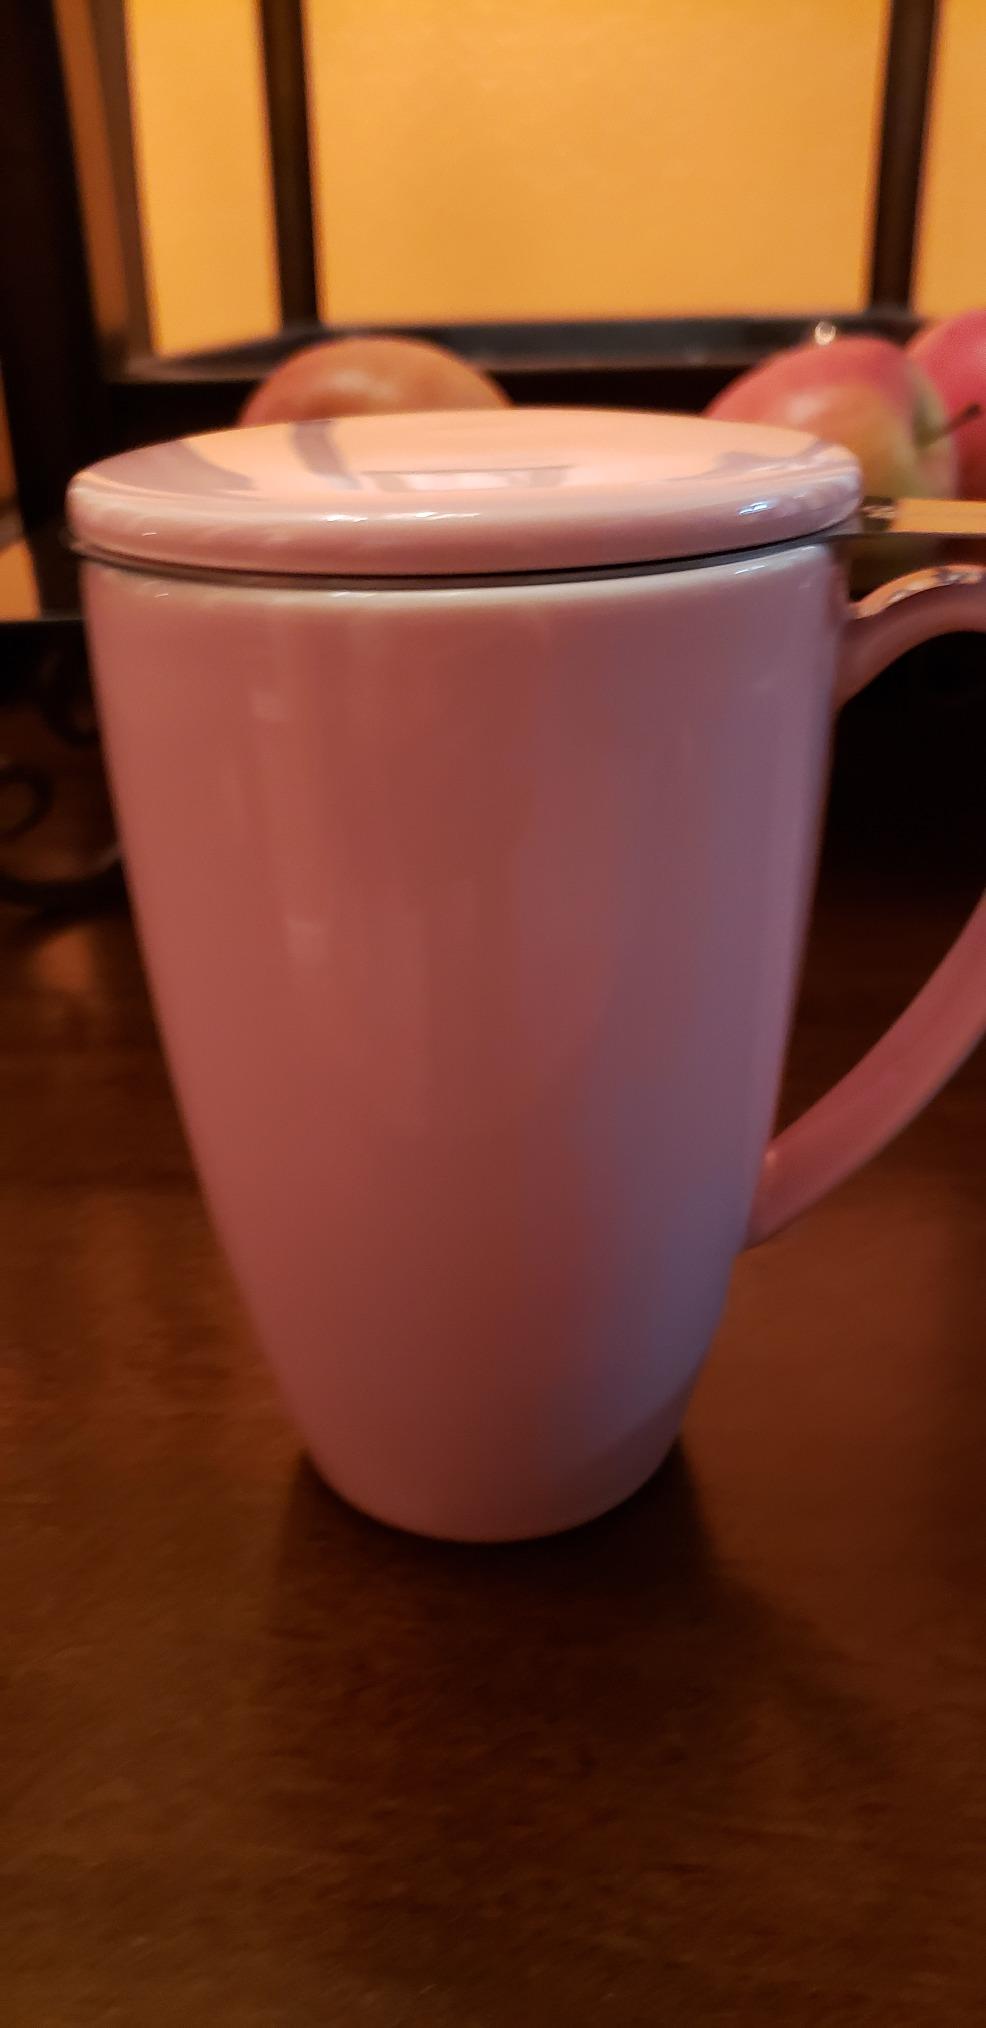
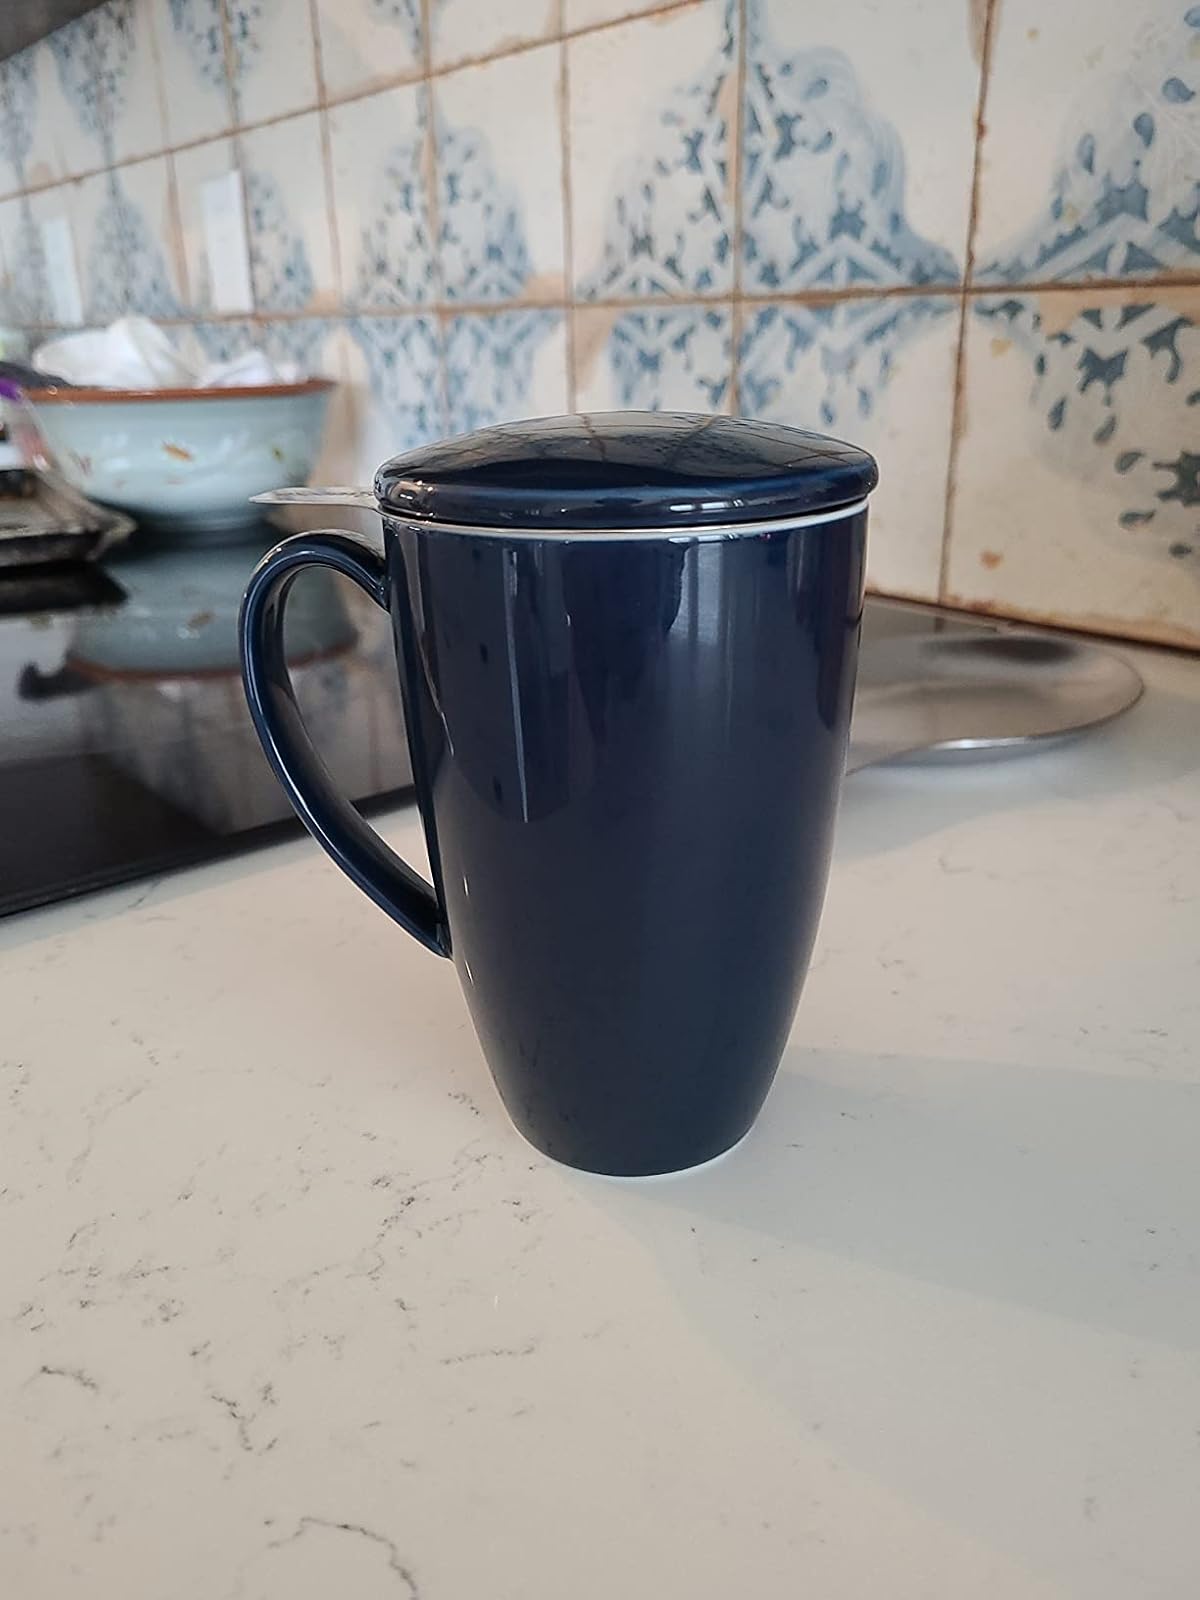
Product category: items_mug
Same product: no